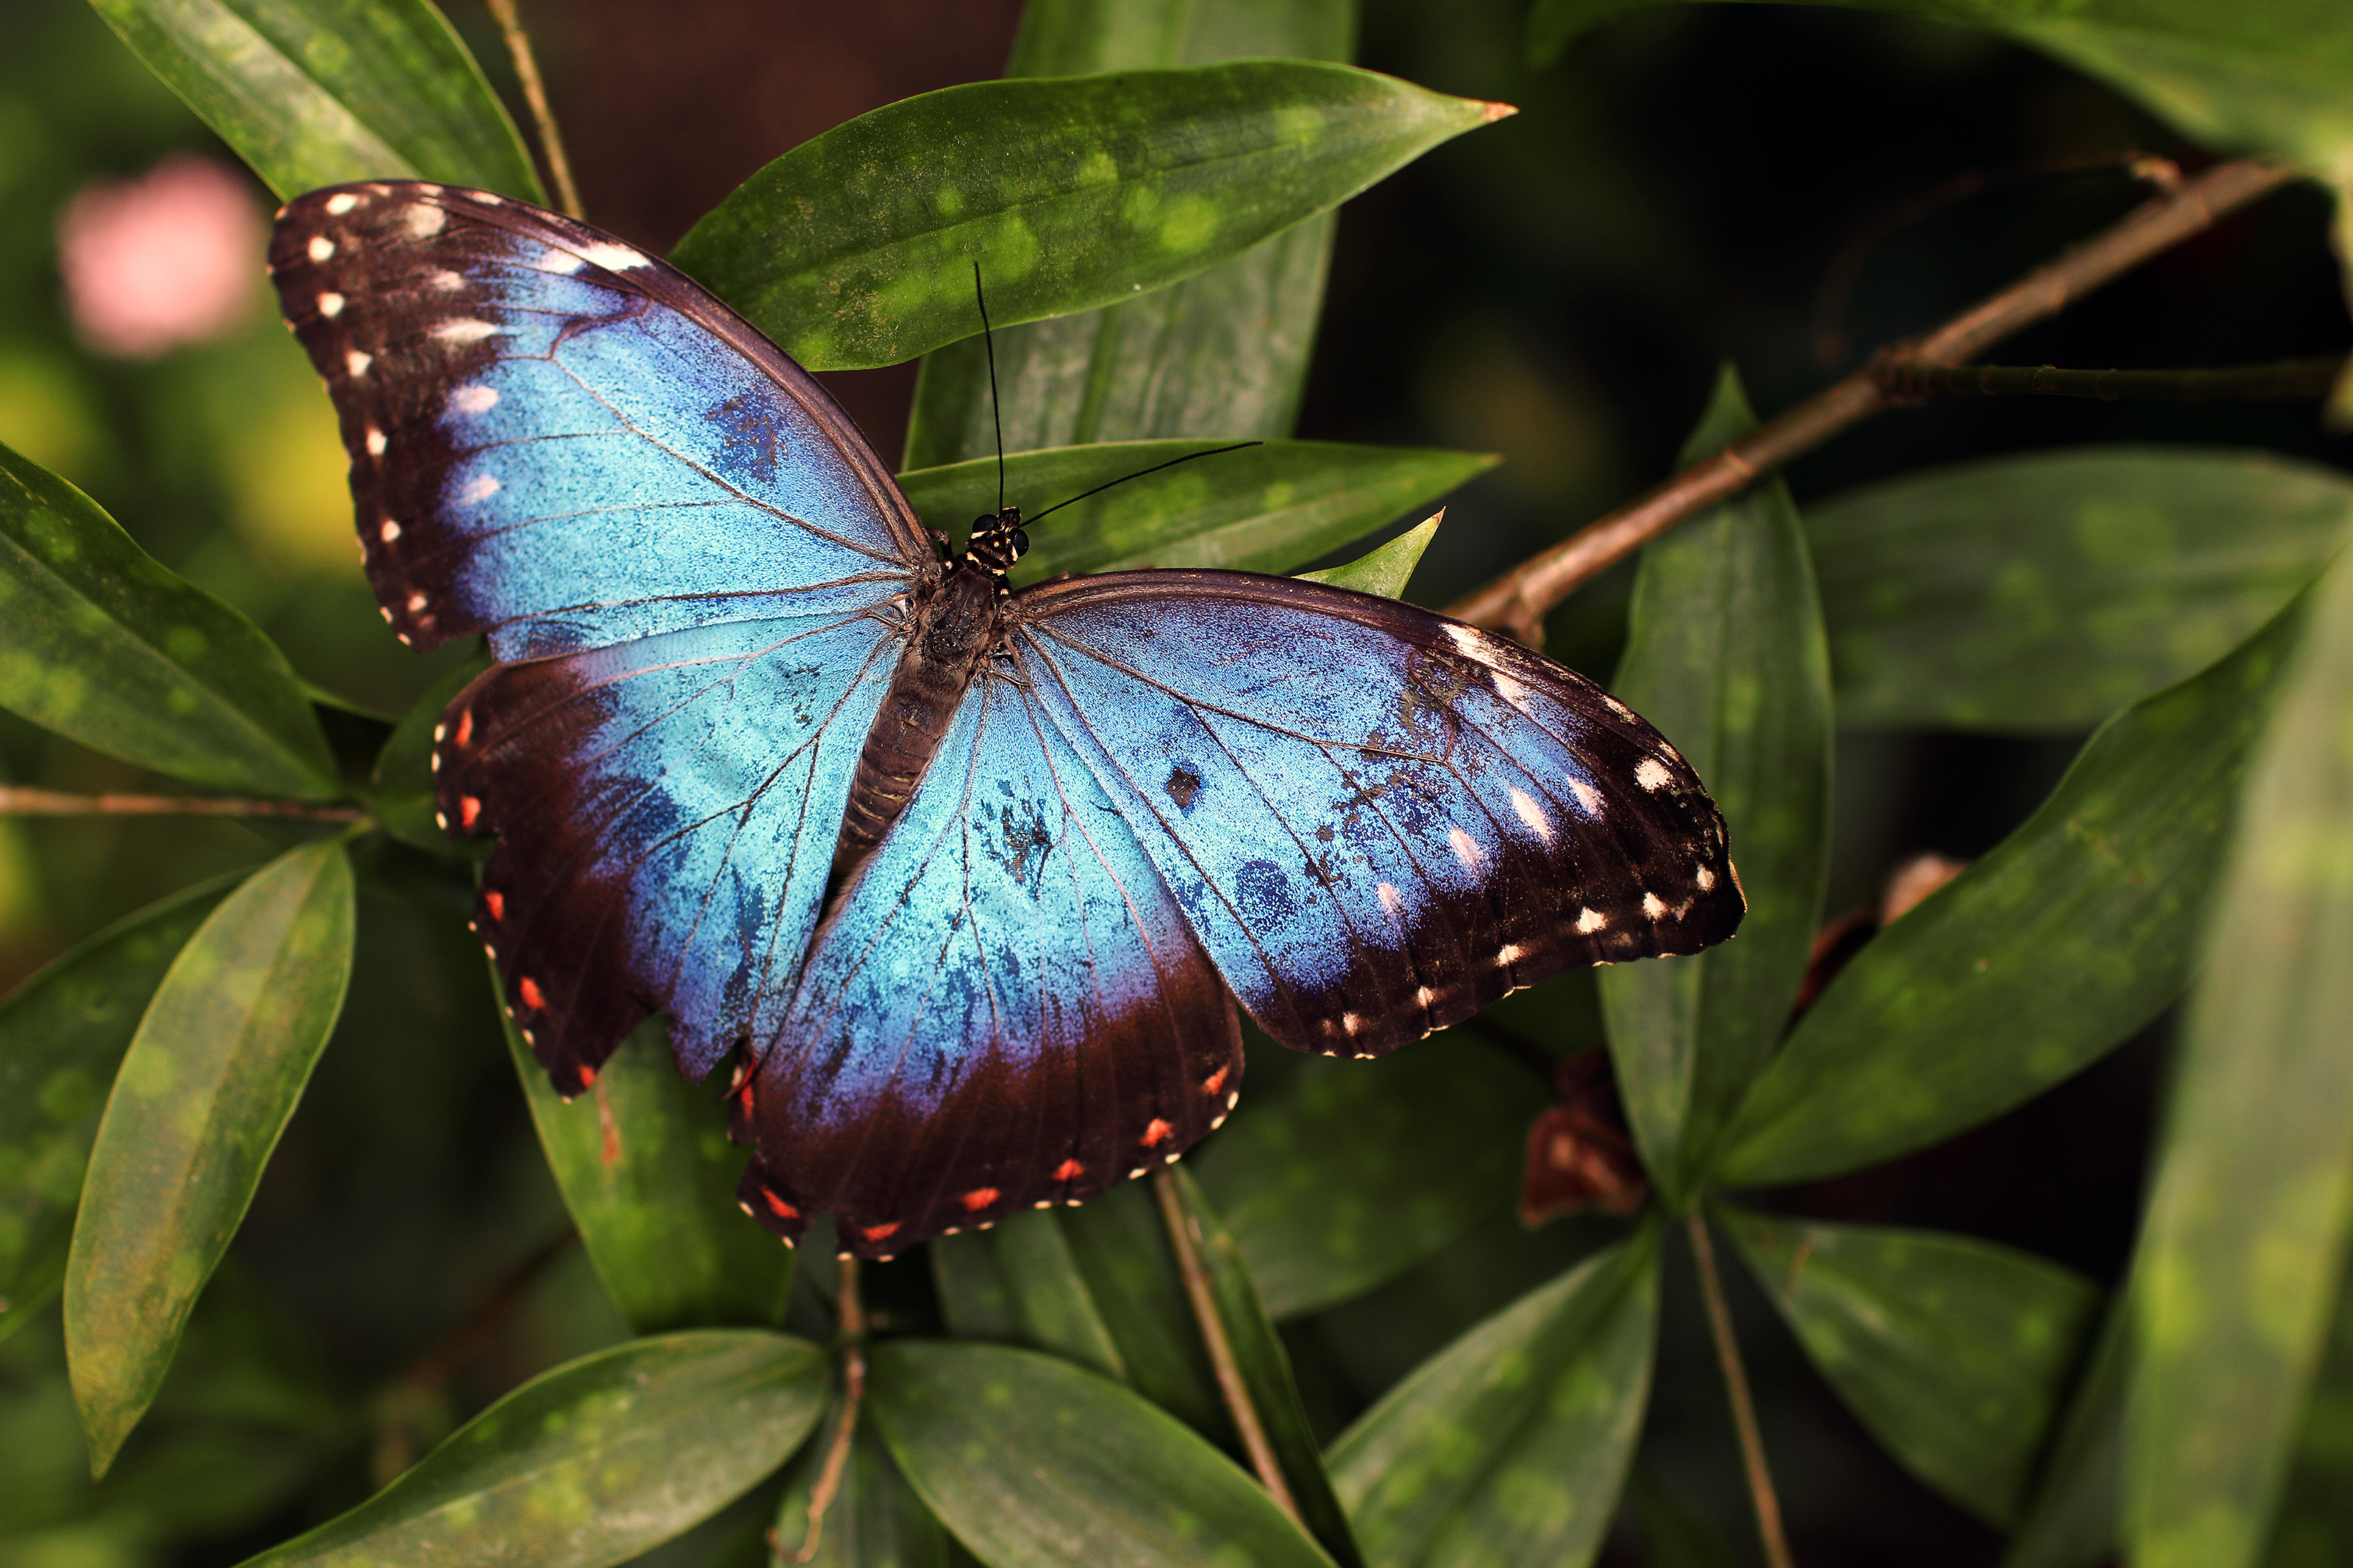
nature, wing, leaf, flower, wildlife, insect, botany, butterfly, flora, fauna, invertebrate, close up, monarch butterfly, leaves, tropics, macro photography, arthropod, pollinator, moths and butterflies, lycaenid, brush footed butterfly, colias